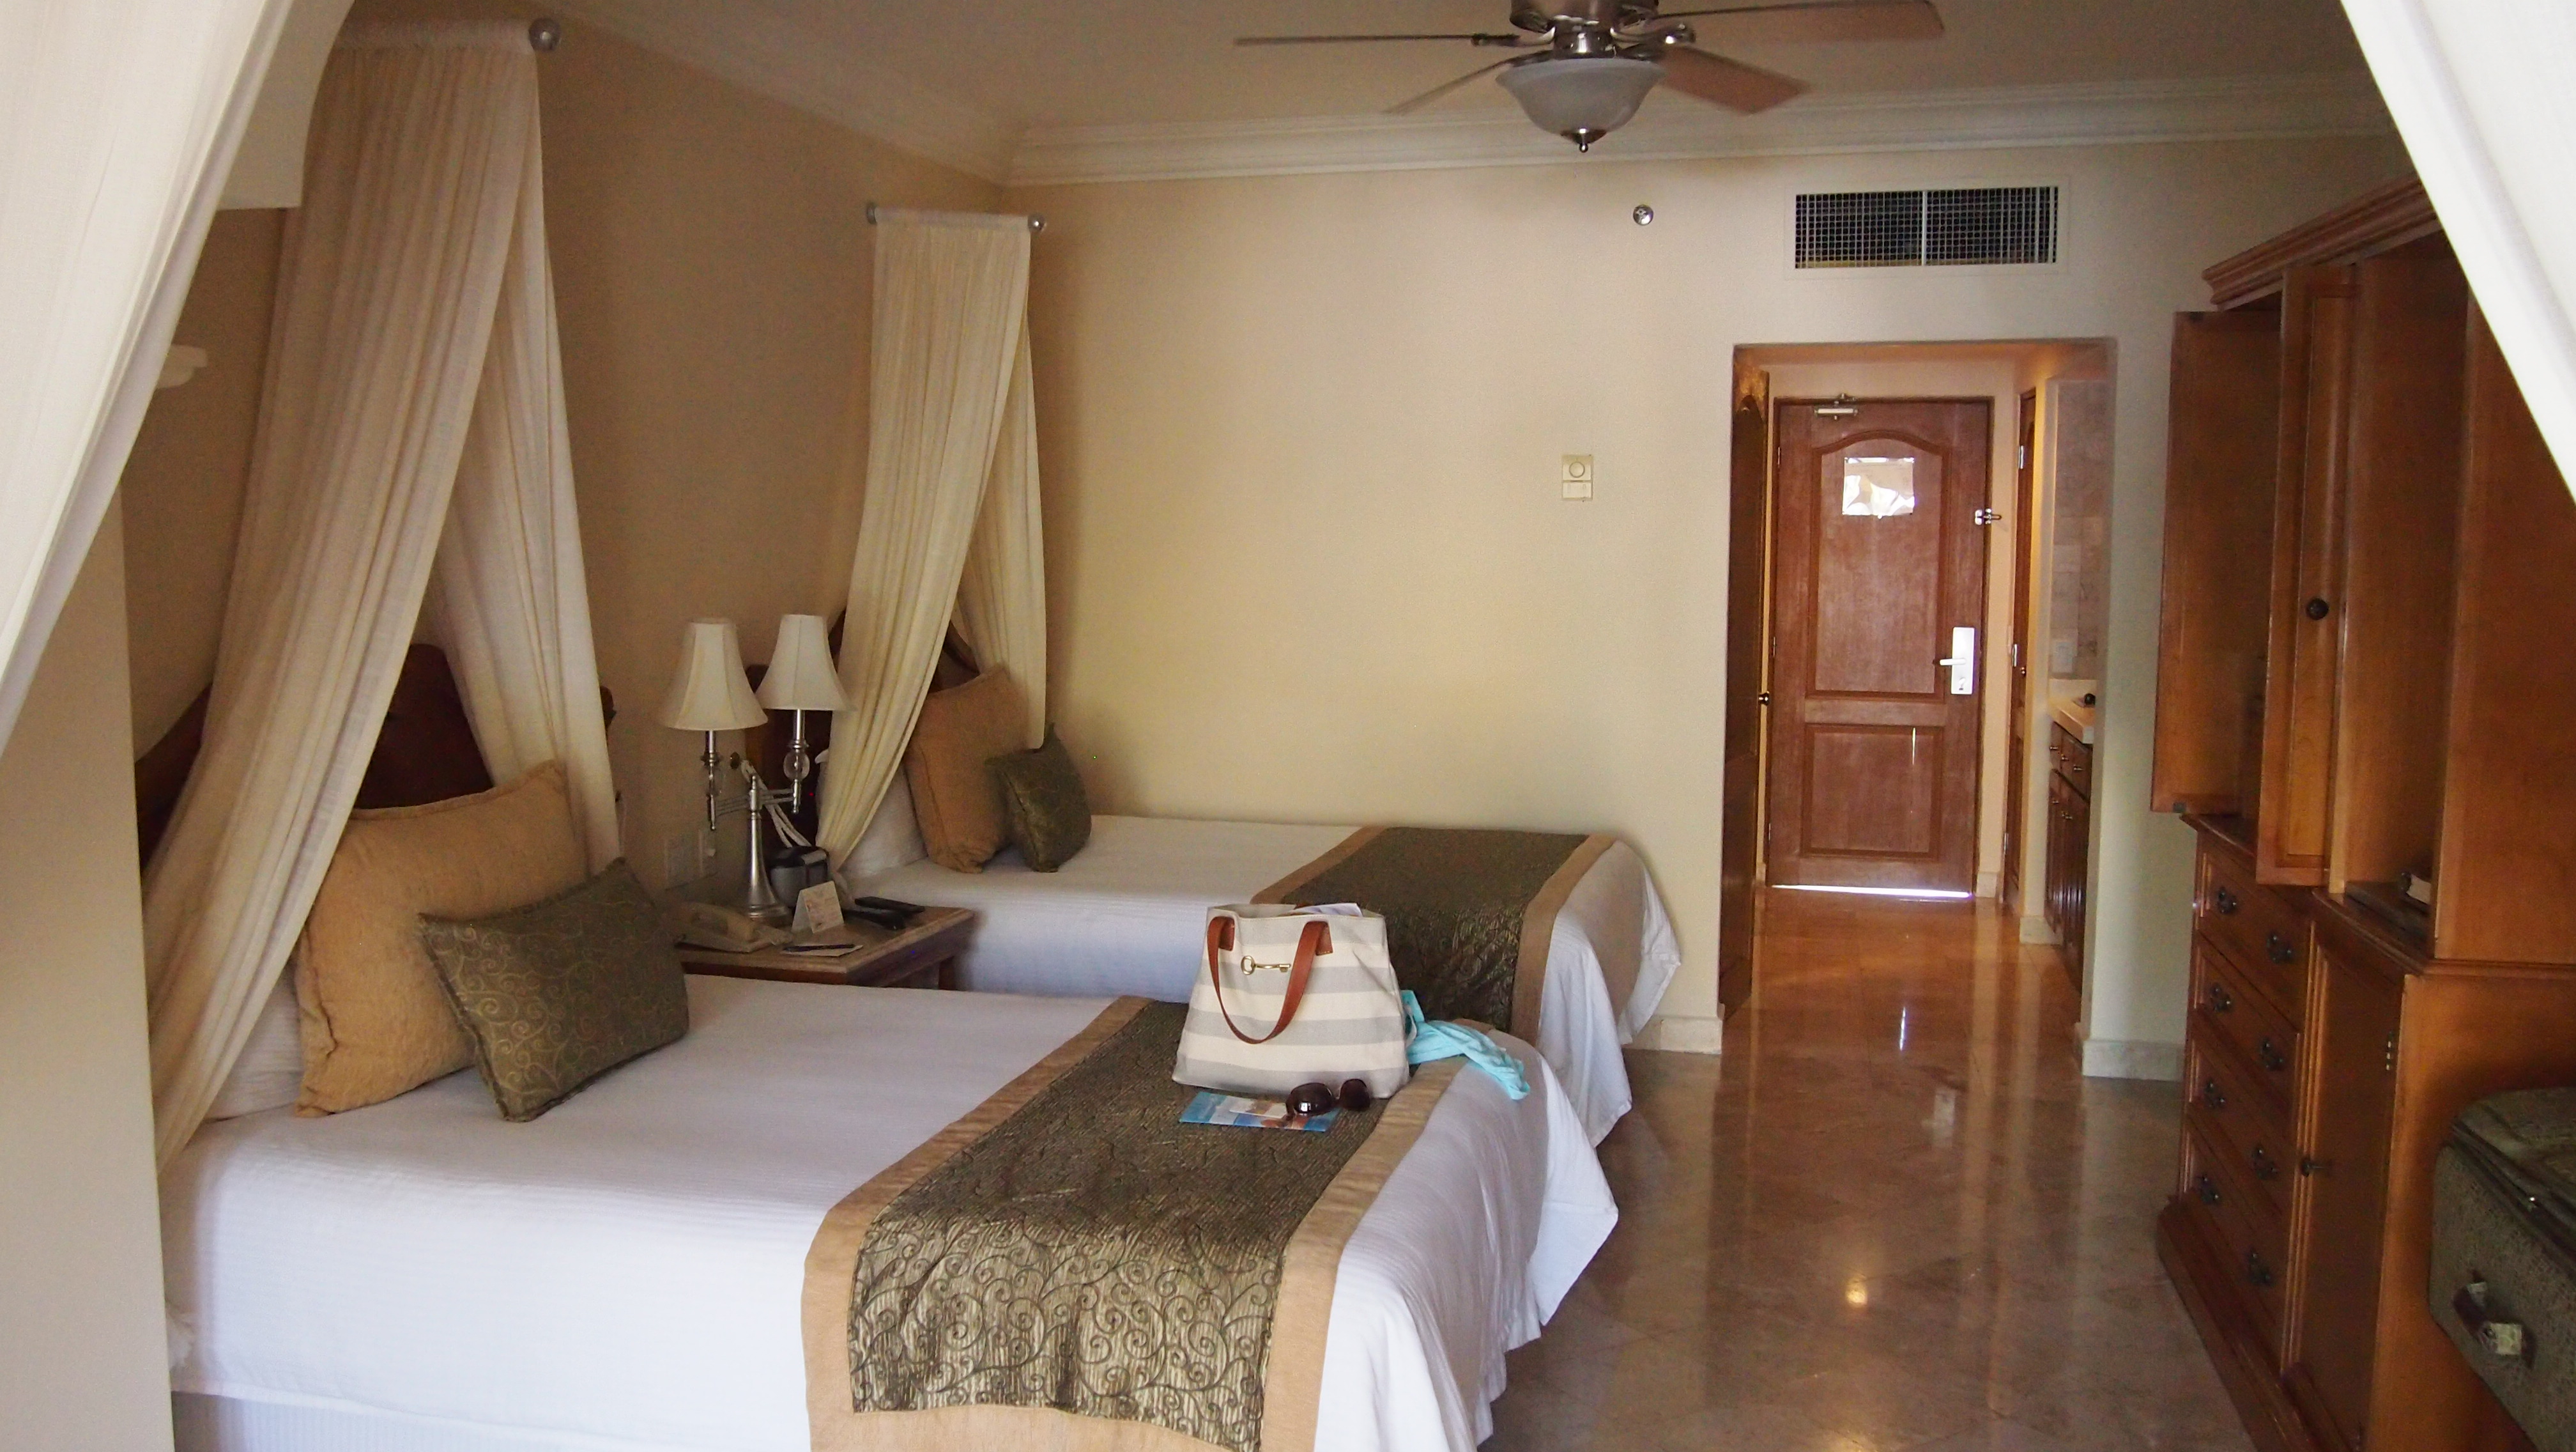
house, floor, home, cottage, property, room, bedroom, apartment, interior design, creativecommons, farmhouse, estate, suite, dreamsresortspa, real estate